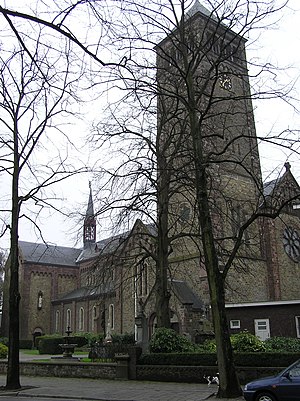
Beek / Galleri af billeder
Beek er en kommune og en by, beliggende i den sydlige provins Limburg i Nederlandene. Kommunens størrelse er på 21,03 km², og indbyggertallet er på 16.268 pr. 1 januar 2014. Kommunen grænser op til Stein, Sittard-Geleen, Schinnen, Meerssen og Nuth.